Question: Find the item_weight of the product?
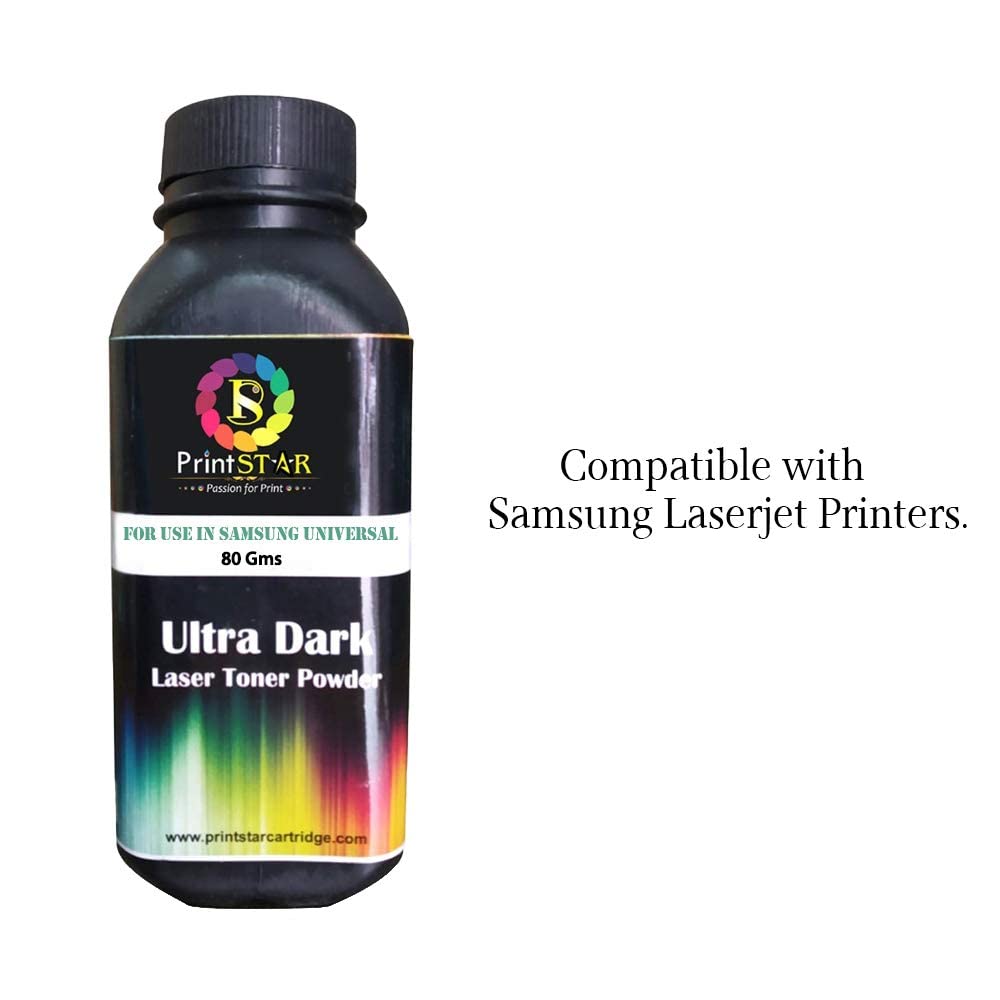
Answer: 80.0 gram